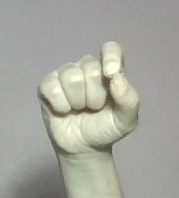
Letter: fa